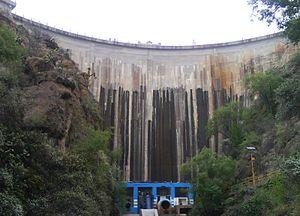
La porte Calles barrage de San José de Gracia Português: O portão da barragem de Plutarco Elias Calles, em San José de Gracia